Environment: real
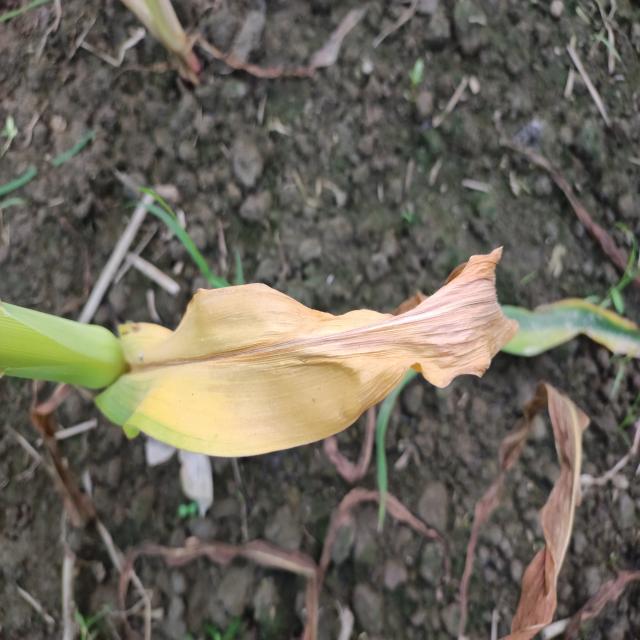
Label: nitrogen_deficiency